Porto (river)

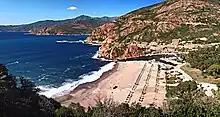
Porto. Genoese tower visible above the river mouth

The "Tour génoise de Porto" was built by the Genoese, and stands on a rocky promontory looking over the sea.